Matt Salmon

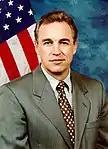
Portrait of Salmon from his first tenure in Congress

Incumbent U.S. Representative Sam Coppersmith, a Democrat, decided to retire after one term in what was then the 1st district in order to run for the U.S. Senate. Salmon won the Republican primary with a plurality of 39% in a five-candidate field. During his first congressional campaign, term limits were a high-profile issue. Salmon was one of many candidates nationwide who pledged to serve only three terms in Congress. In the general election, he defeated Democratic State Senator Chuck Blanchard, 56%–39%.